Dar al-Muwaqqit

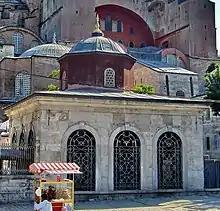
The "muvakkithane" ("lodge of the "muwaqqit"") at the Hagia Sophia in Istanbul

The Turkish historian of science Aydın Sayılı noted that many mosques in Istanbul have buildings or rooms called a "muvakkithane" ("lodge of the "muwaqqit""). Ottoman sultans and other notables built and patronized them as acts of piety and philanthropy. Such constructions became more common over time, peaking during the late eighteenth and the nineteenth century. Ottoman astronomers produced prayer timetables in locations previously without them, and in the eighteenth century, the architect Salih Efendi wrote timekeeping tables which were popular among the "muwaqqits" of the imperial capital.